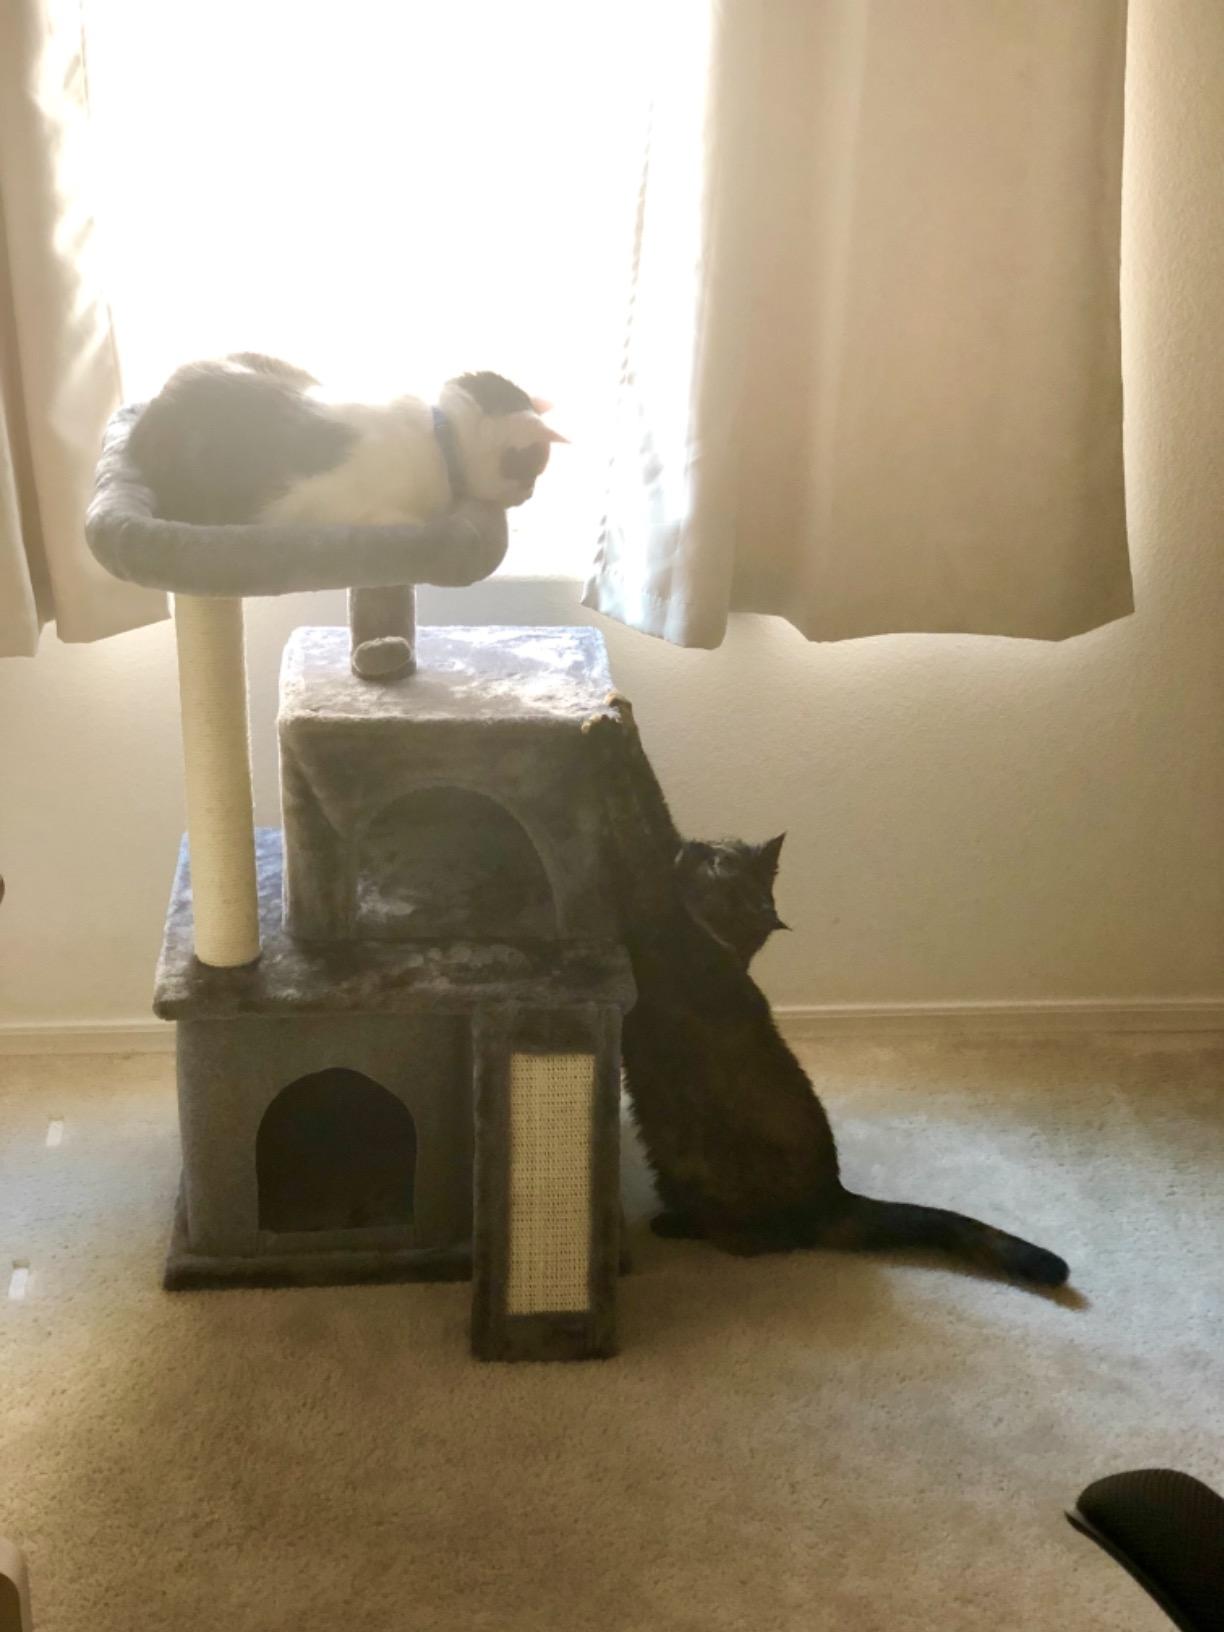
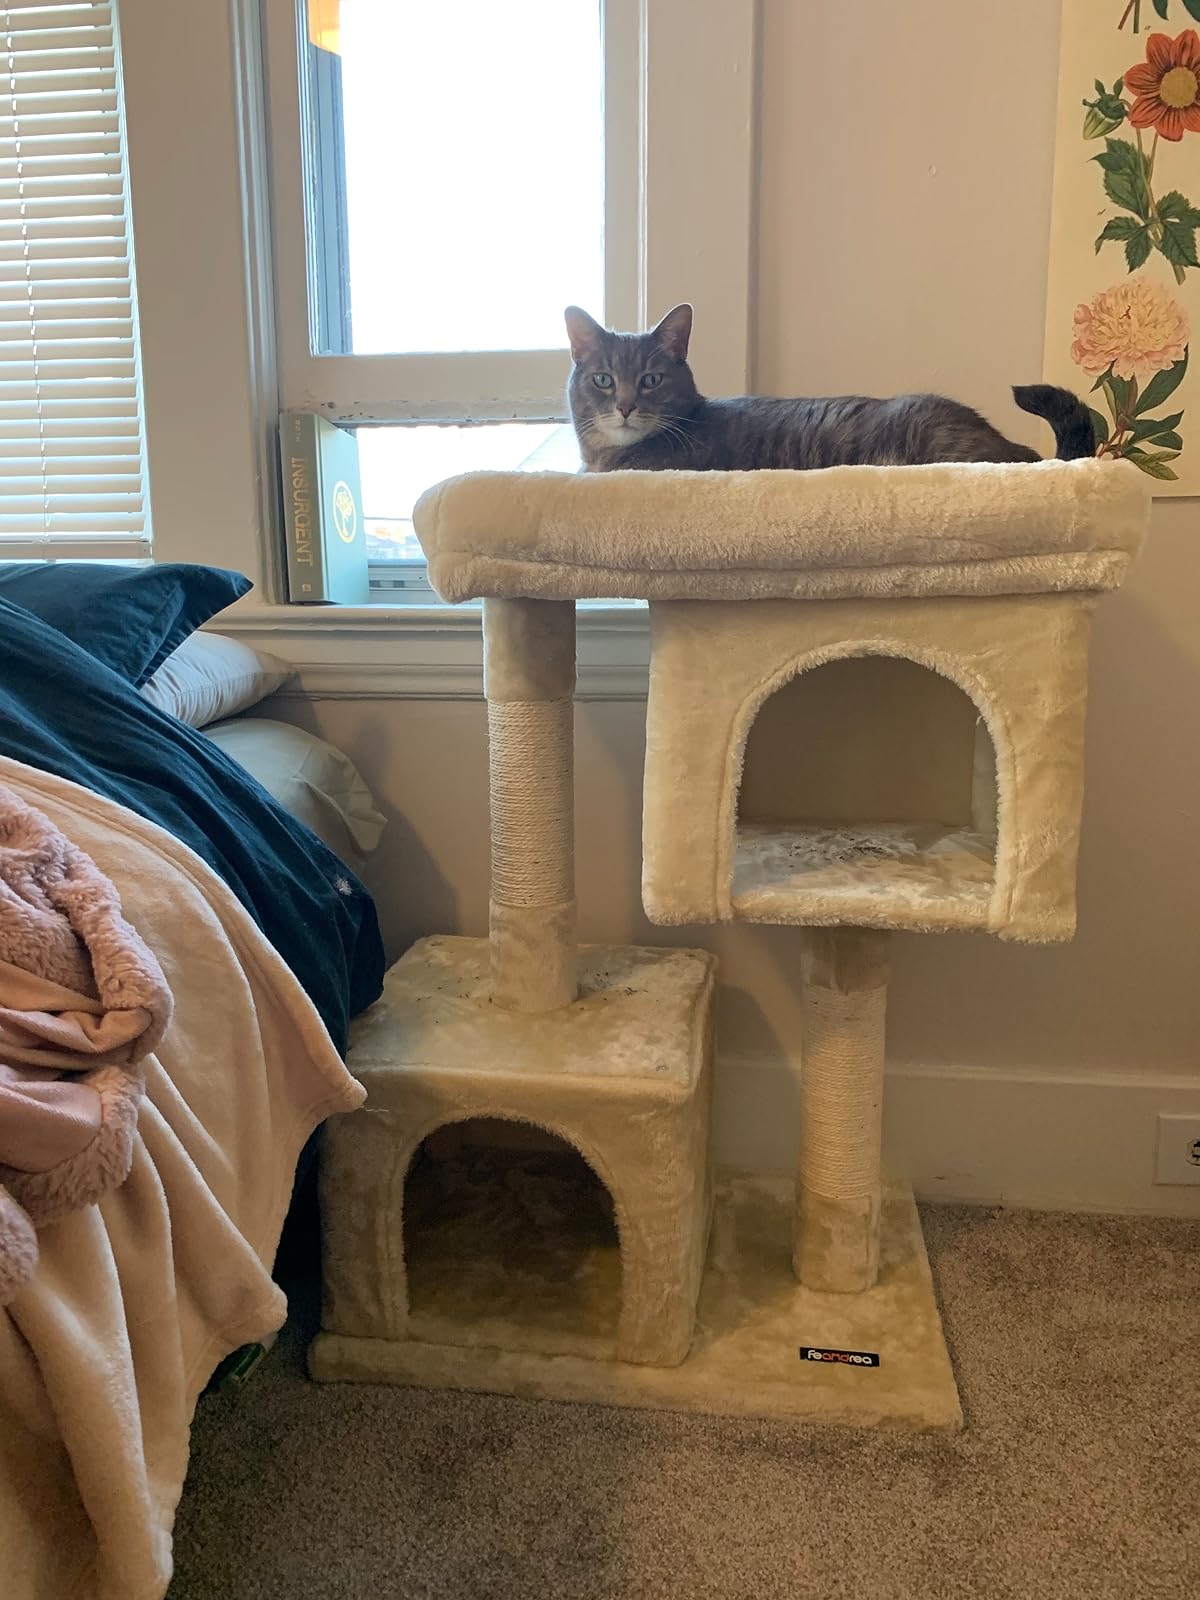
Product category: items_cat tree
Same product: no